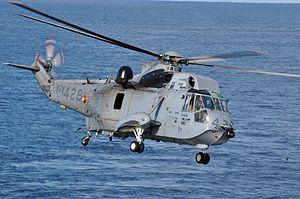
Le Sikorsky CH-124 Sea King est un type d'hélicoptère militaire de lutte anti-sous-marine conçu pour une utilisation à partir d'un bateau. Il est la variante canadienne du Sikorsky S-61 américain. Il est en service dans la Marine royale canadienne, puis les Forces canadiennes, de 1963 à 2018.
Le NCSM Algonquin (DDG 283) est un destroyer de la classe Iroquois de la Marine royale canadienne des Forces canadiennes. Il est assigné aux Forces maritimes du Pacifique et son port d'attache est la base des Forces canadiennes Esquimalt en Colombie-Britannique sur l'île de Vancouver dans l'océan Pacifique. Son rôle principal en temps de guerre est la lutte antiaérienne et anti-sous-marine, mais il a également pour fonctions d'effectuer des missions de recherche et sauvetage, des patrouilles de souveraineté et de surveillance des zones de pêche. Il est équipé pour servir de commandement à un groupe opérationnel.
L'Aviation royale canadienne ou ARC, anciennement connue sous le nom de Commandement aérien des Forces canadiennes, est la branche aérienne des Forces armées canadiennes. Elle est responsable des opérations aériennes qui se déroulent au Canada et à l'étranger. Les unités opérationnelles de l'ARC font partie de la 1ʳᵉ Division aérienne du Canada qui se divise en treize escadres réparties sur l'ensemble du territoire canadien. L'ARC est responsable de la région canadienne du Commandement de la défense aérospatiale de l'Amérique du Nord.
Un hélicoptère est un aéronef dont la sustentation et la propulsion sont assurées par une voilure tournante, couramment appelée rotor, et entraînée par un ou plusieurs moteurs.